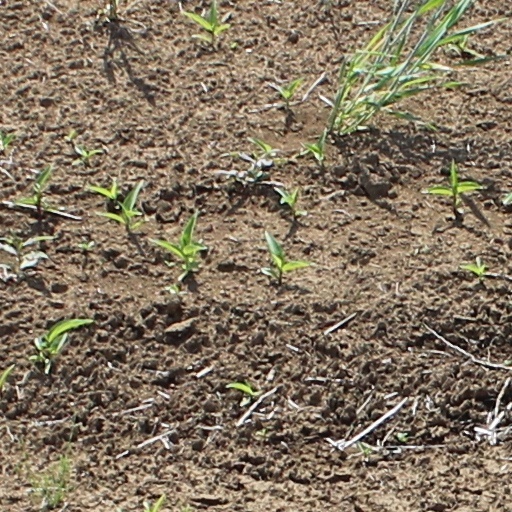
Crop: wheat